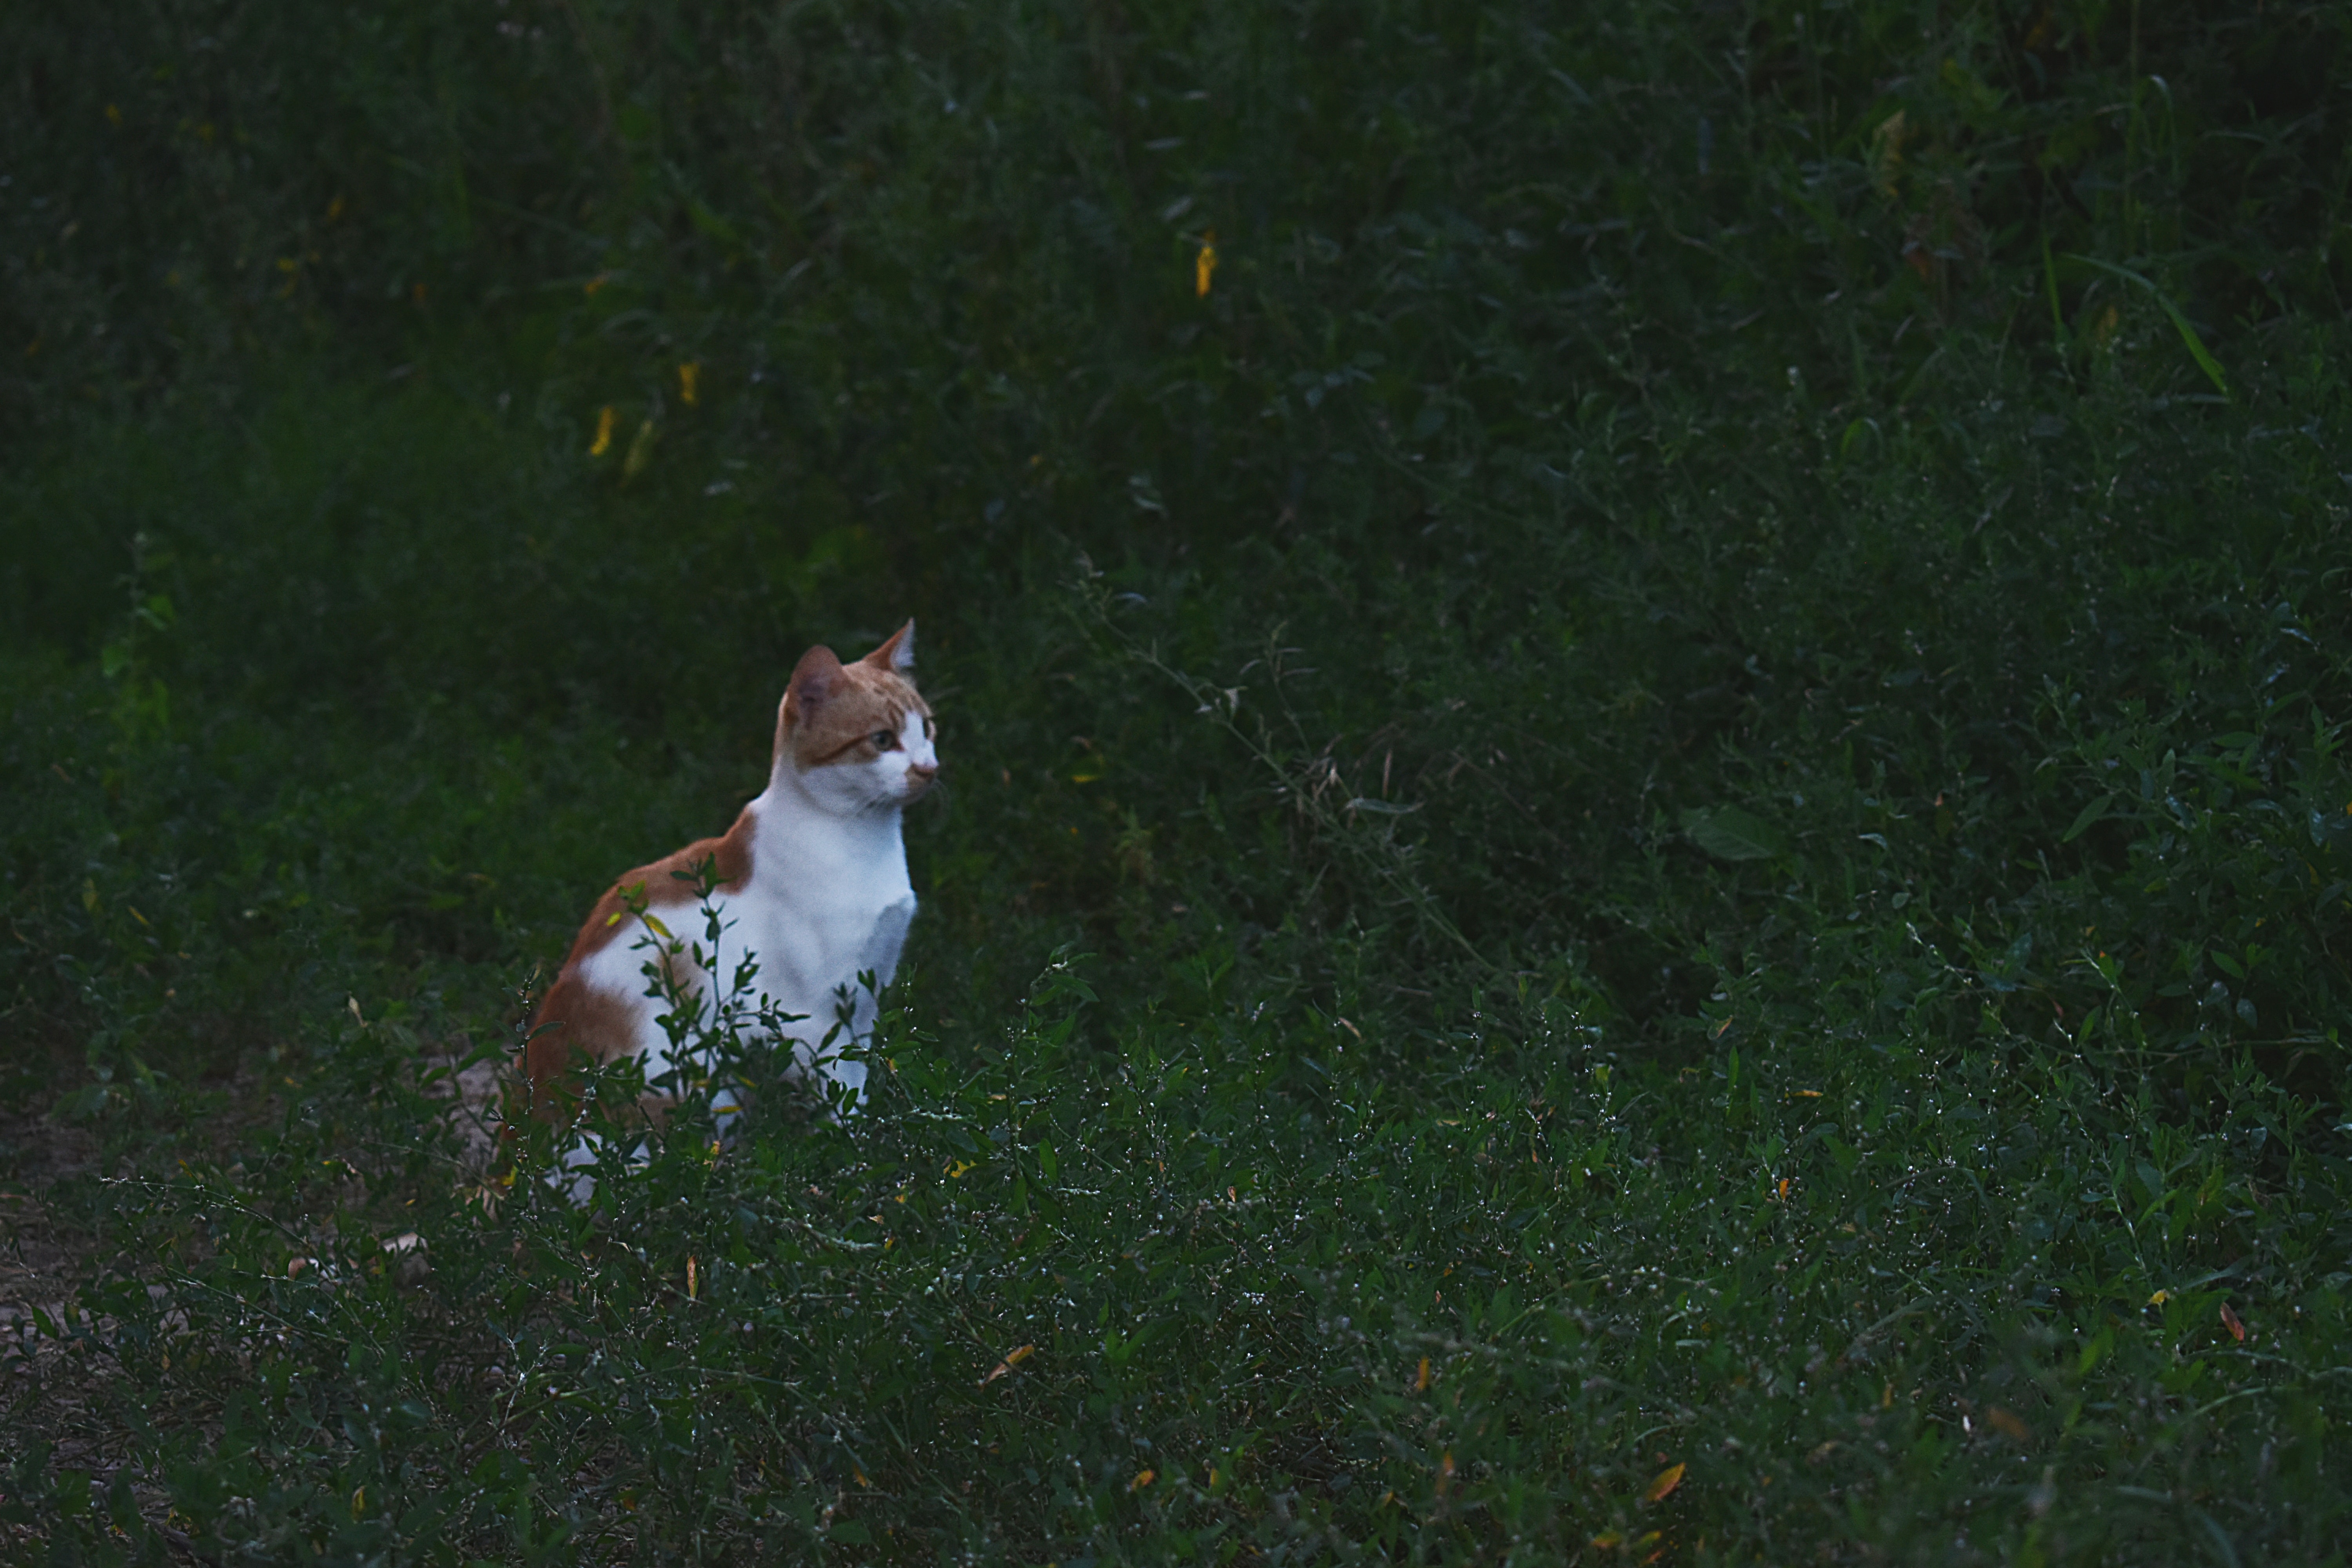
green, canidae, grass, dog, grass family, brittany, sporting group, carnivore, dog breed, pointing breed, wildlife, fawn, tail